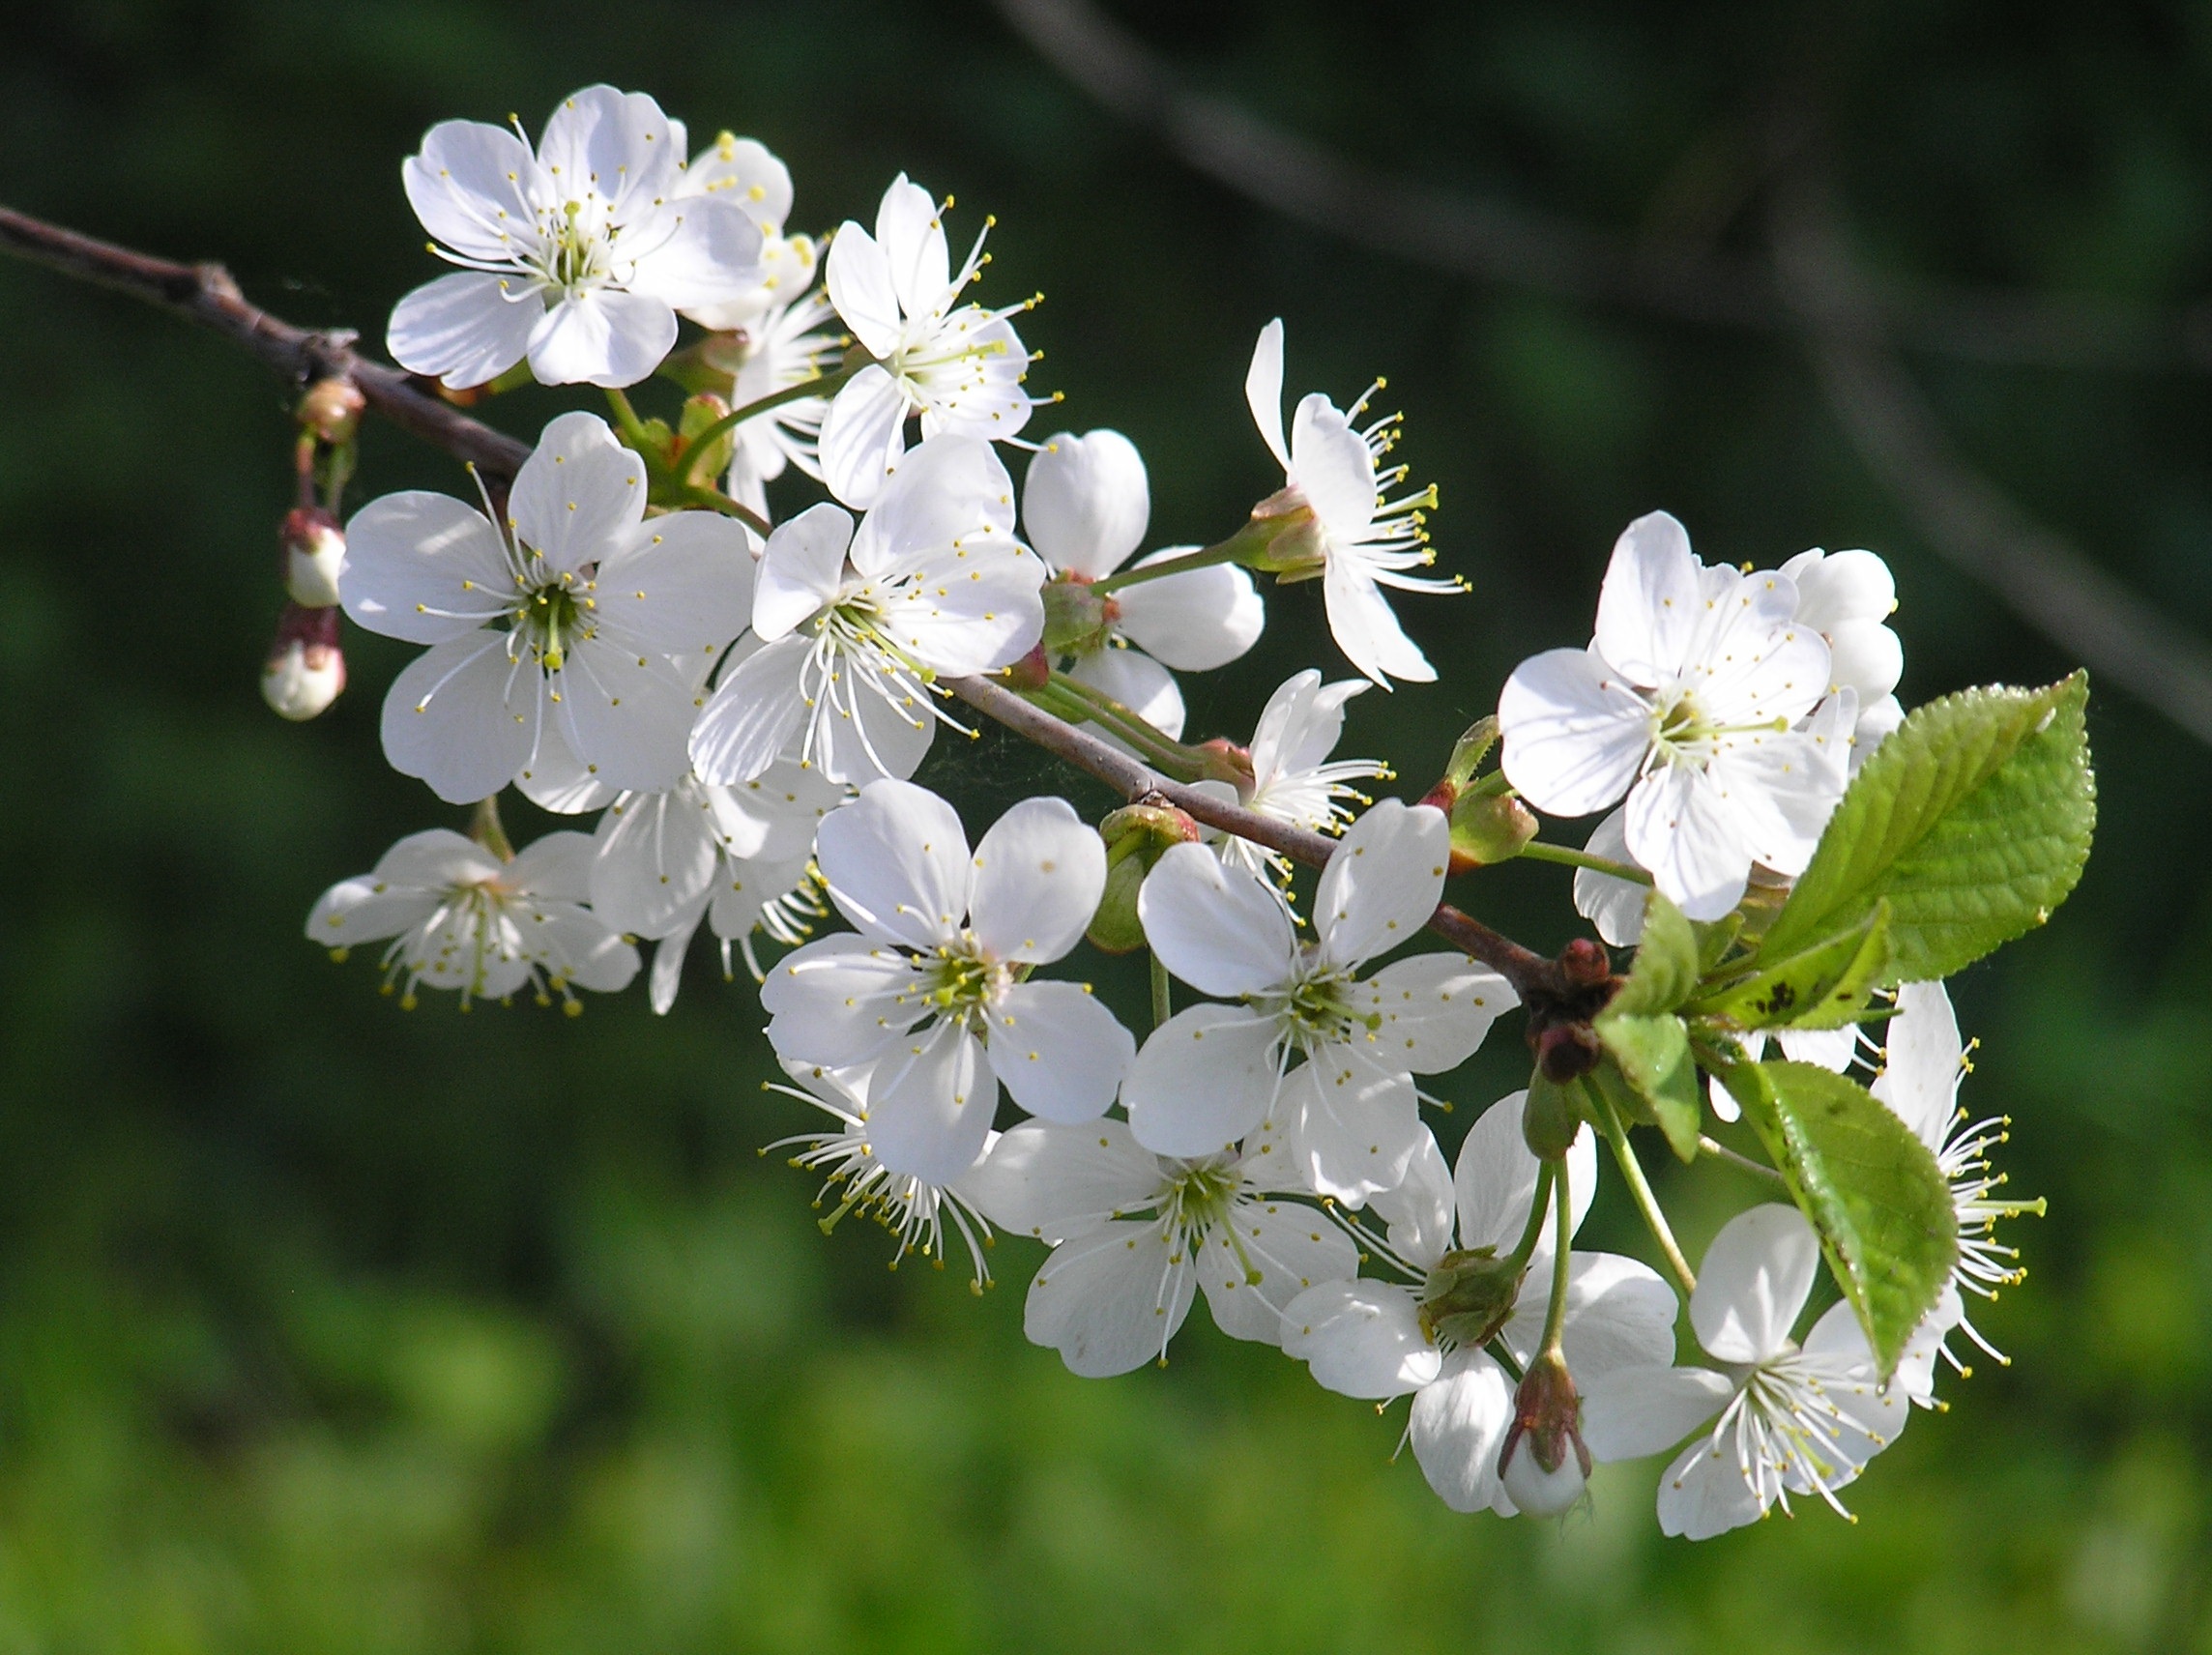
nature, branch, blossom, plant, fruit, berry, flower, food, spring, produce, botany, flora, wildflower, flowers, shrub, prunus spinosa, flowering plant, rose family, land plant